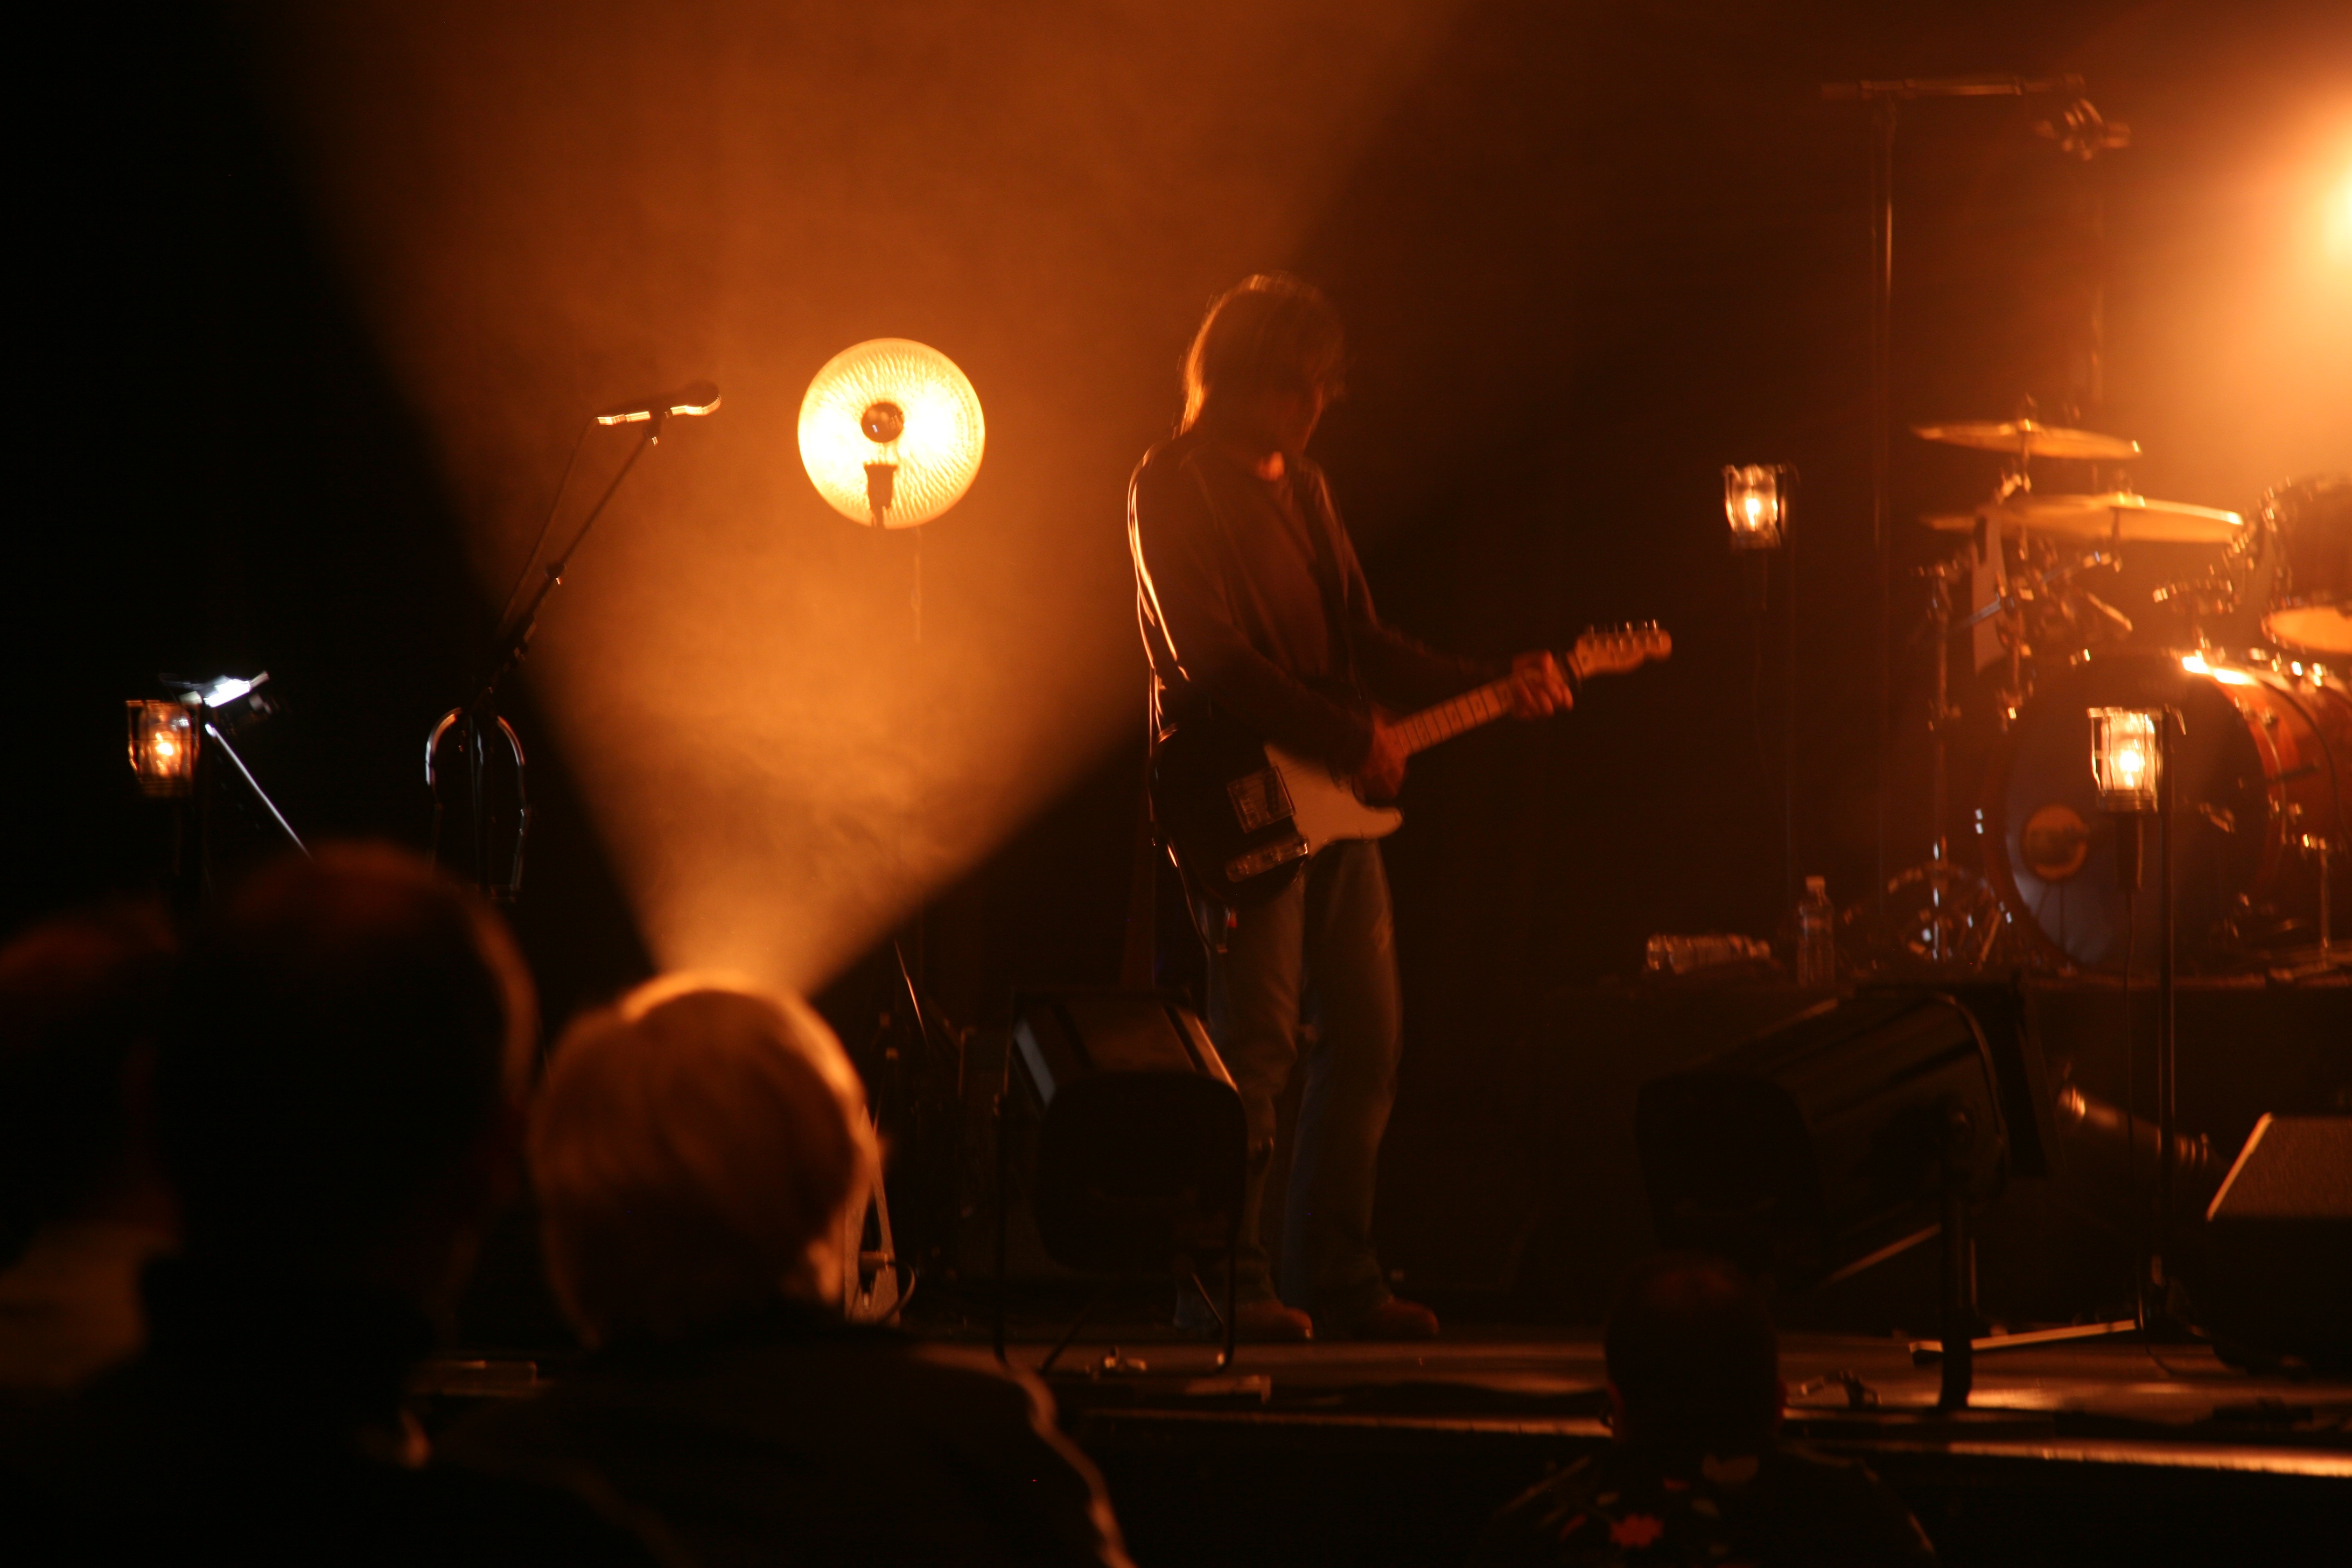
music, concert, musician, performance art, stage, performance, event, drums, entertainment, murat, jeanlouismurat, villierssurmarne, festivaldemarne, fredjimenez, stephanereynaud, brunoclavaizolle, performing arts, rock concert